Dynamic Science Stories

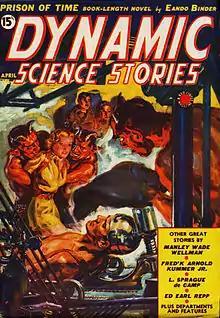
The April–May 1939 issue; cover by Norman Saunders

Although science fiction had been published before the 1920s, it did not begin to coalesce into a separately marketed genre until the appearance in 1926 of "Amazing Stories", a pulp magazine published by Hugo Gernsback. By the end of the 1930s the field was booming. In 1938 Abraham and Martin Goodman, two brothers who owned a publishing company with multiple imprints, launched "Marvel Science Stories", edited by Robert O. Erisman. In February of the following year they added "Dynamic Science Stories" as a companion magazine intended to run longer stories. The contents were typical pulp science fiction, with few memorable stories. Science fiction historians Joseph Marchesani and Mike Ashley identify only three stories of quality: Nelson S. Bond's "The Message from the Void" (published under the pseudonym "Hubert Mavity"); L. Sprague de Camp's "Ananias"; and Manly Wade Wellman's "Insight". The cover for the first issue was painted by Frank R. Paul, a popular cover artist recently returned to the science fiction field; Norman Saunders provided the second cover. "Dynamic" sister magazine, "Marvel Science Stories", often published stories with more sexual content than was usual for science fiction magazines of the day, but, although "Dynamic"'s advertising included books offering sexual advice, the magazine's actual content was more traditional pulp material. The magazine only lasted two issues, though it is not known whether this was because of poor sales or if the cancellation was "a reflection of the whim of the publisher", in Ashley's words.